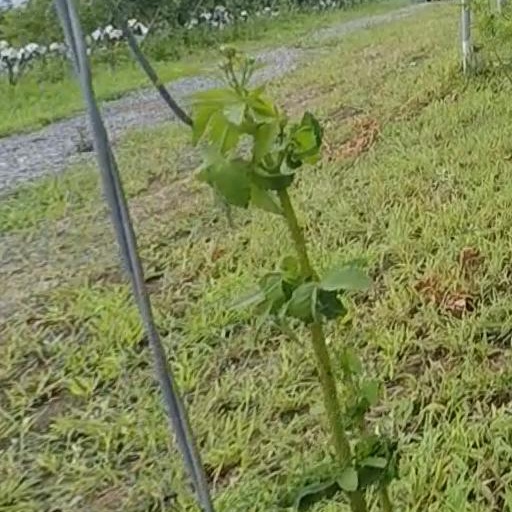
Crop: grape